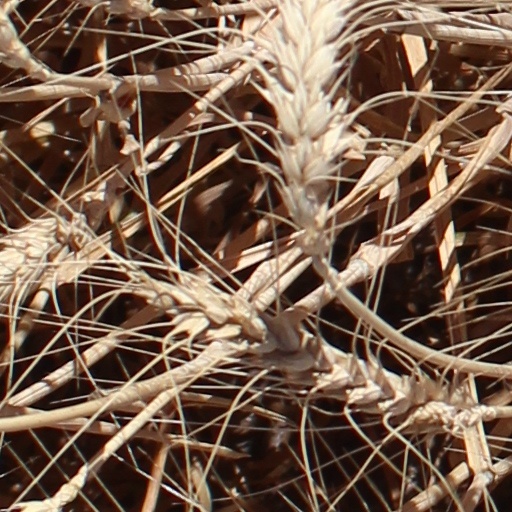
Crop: wheat